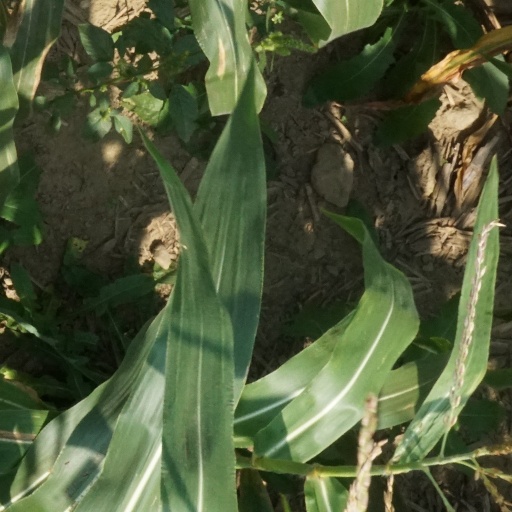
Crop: maize; corn